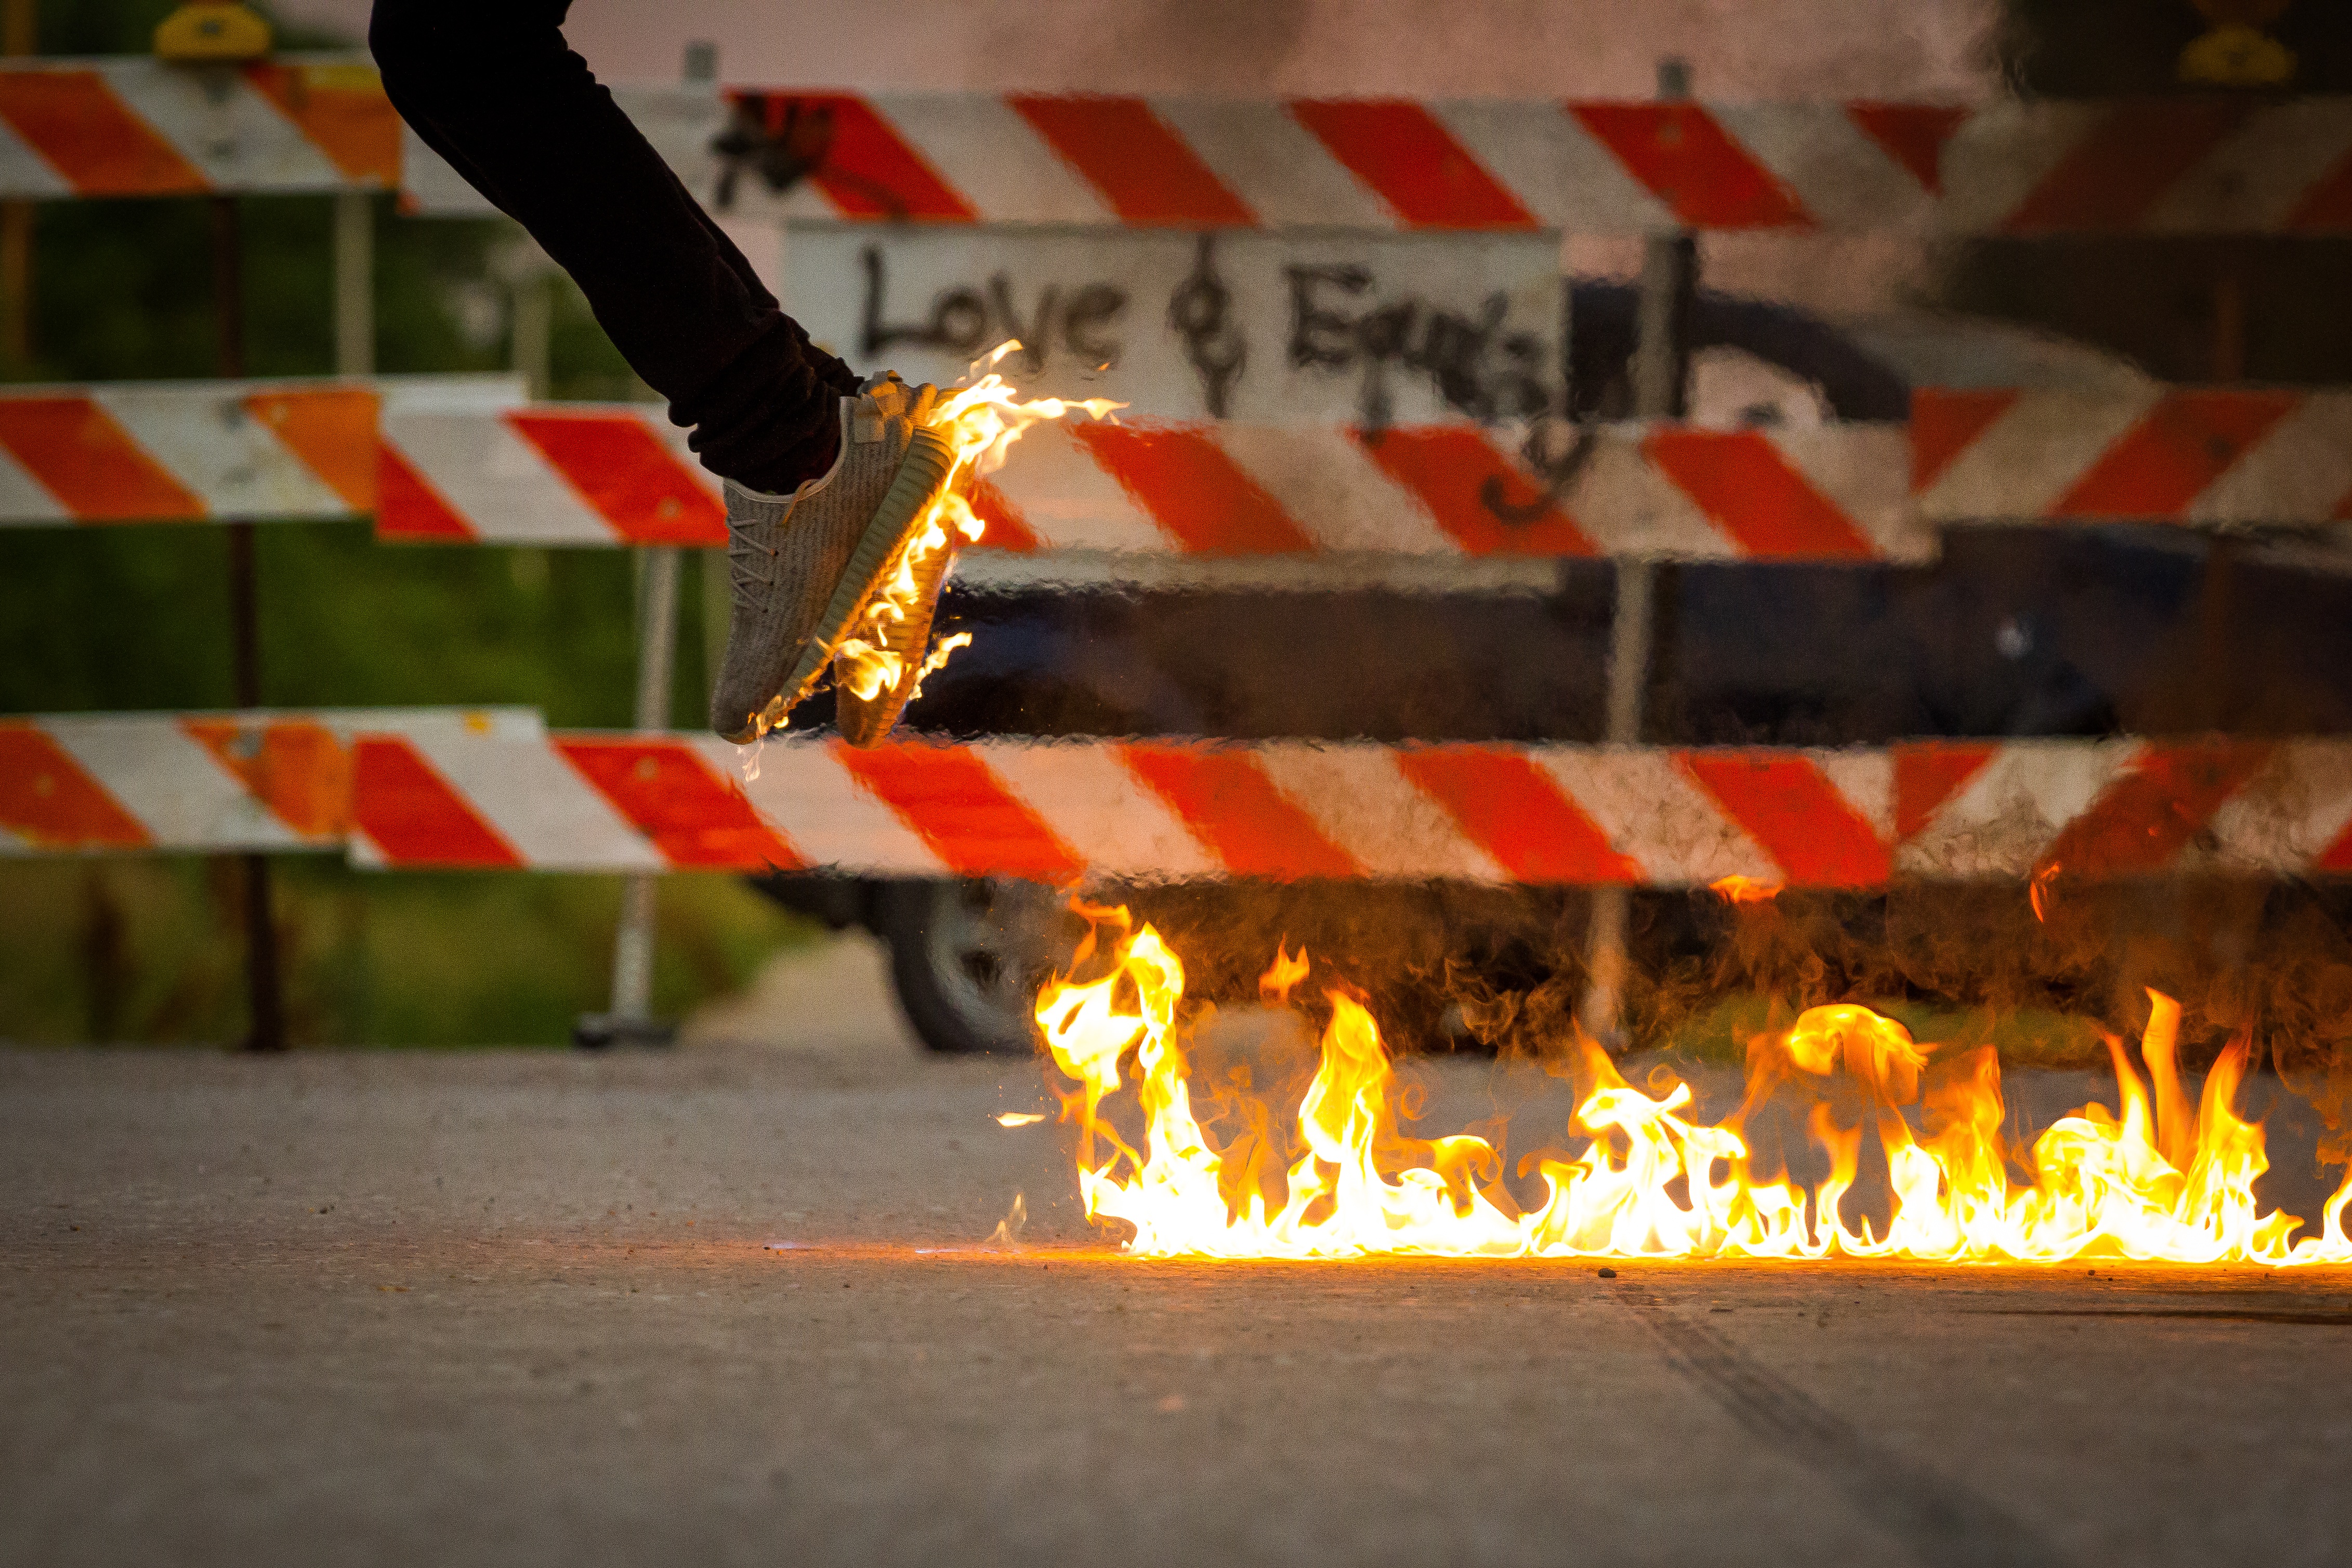
person, shoe, sign, flame, fire